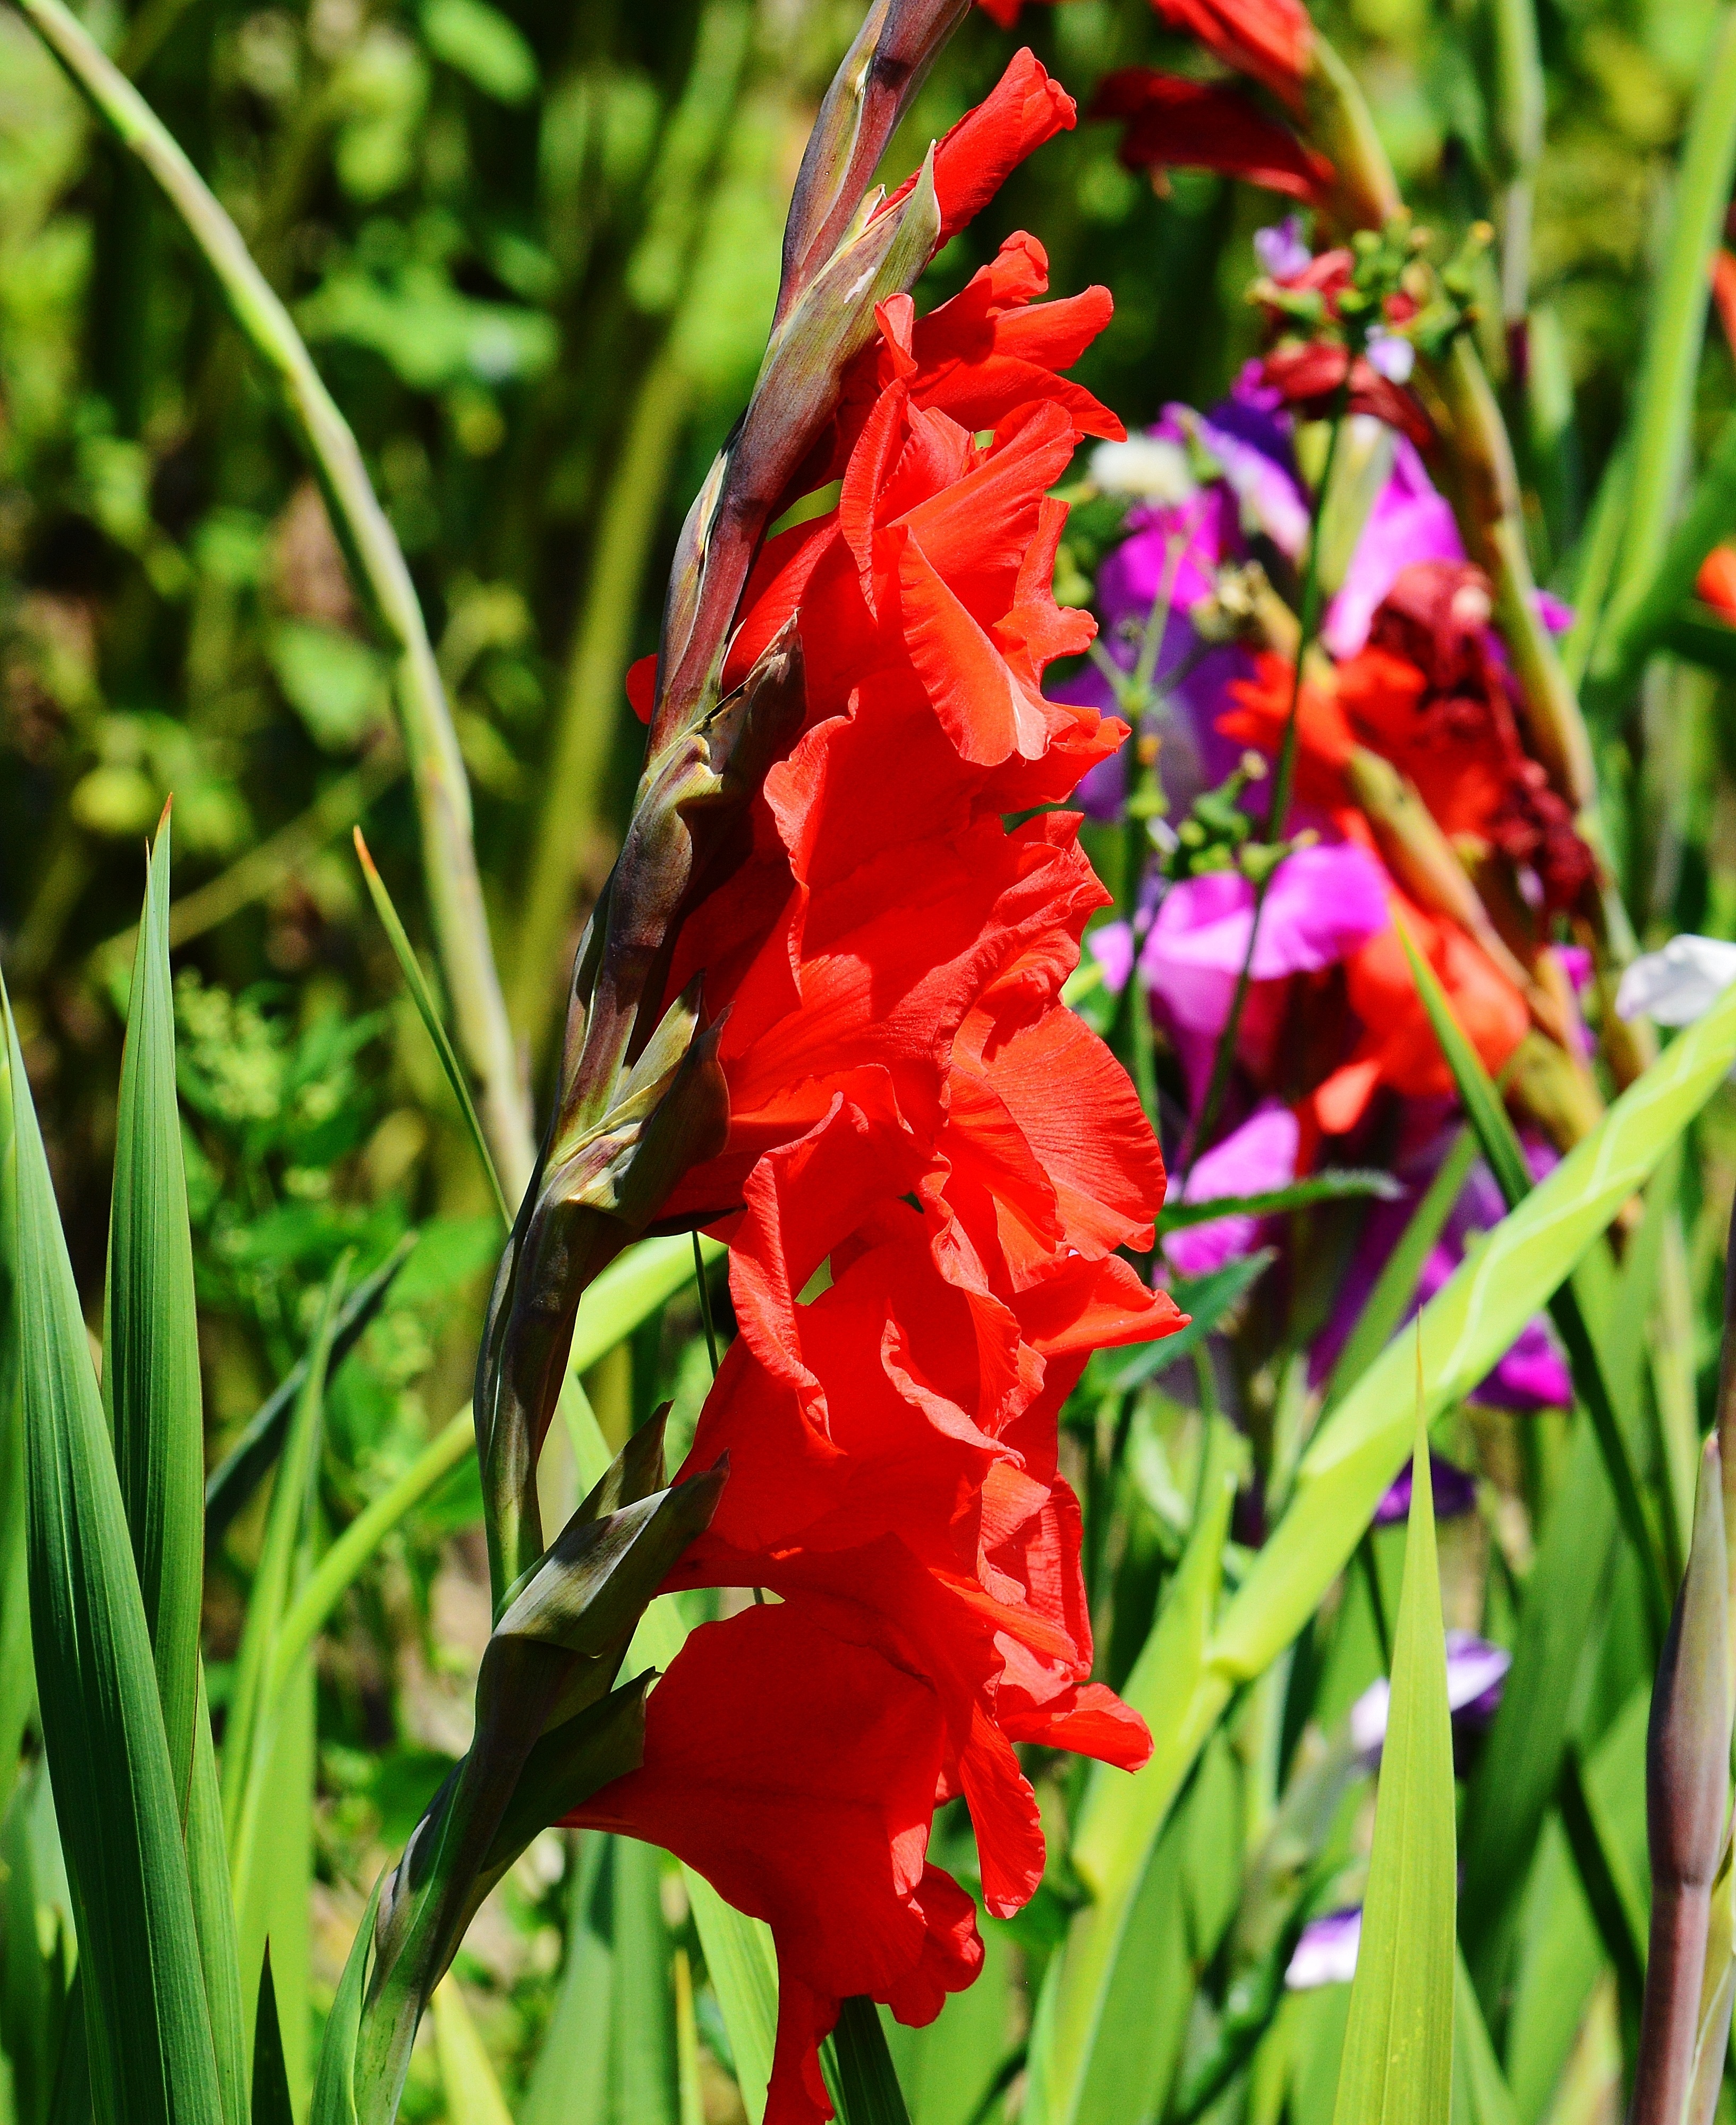
nature, blossom, plant, flower, bloom, summer, red, grow, botany, flora, flowers, gladiolus, flowering plant, crocosmia, crocosmia crocosmiiflora, canna lily, land plant, canna family, iris family